Stephen A. Miller

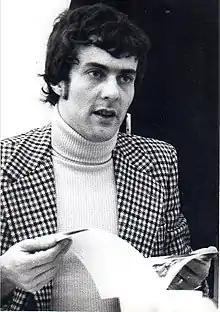
Miller at the 1972 Nuremberg Toy Fair

Stephen Alan Miller (May 31, 1940 – December 27, 1993) was an American businessperson. He was a restaurateur, pedagogical expert, and creator, manufacturer, and distributor of educational and creative toys, a number of which were sold at the Museum of Modern Art Gift Shop. He founded the café The Hip Bagel on MacDougel Street in New York City's Greenwich Village with NYC restaurateur Shelly Fireman in the early 1960s. He also founded the restaurant Avec. He created the 1•2•Kangaroo Toy Store, which was subsequently acquired by CBS Broadcasting as part of their Creative Playthings division. In 1969 he became the youngest president of a CBS division, Creative Playthings, at 29 years old. After leaving Creative Playthings in 1973, he became president of NOVO Toys, a subsidiary of the Sadlier Company. After Novo Toys, he then went on to Ruth Glasser, Inc, from 1977 to 1978, in the Toy Center at 1107 Broadway and was executive vice-president, responsible for the catalogue designed by Fredun Shapur. From 1979, until his death in 1993, he was president and major stockholder of the Willette Corporation, designers and manufacturers of vitreous china bathroom accessories in New Brunswick, New Jersey; a family business founded by his maternal grandparents, William and Ethel Elstein in 1921.